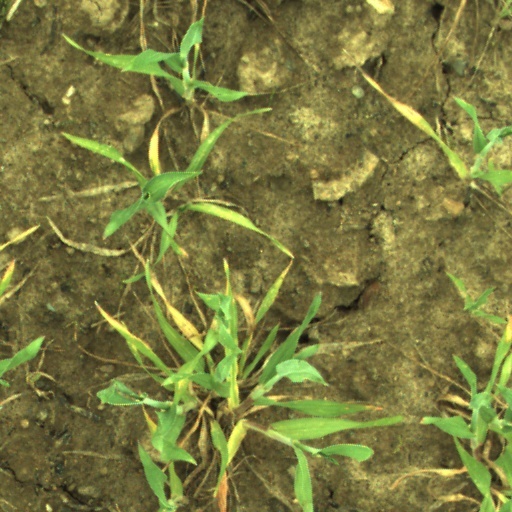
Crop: wheat